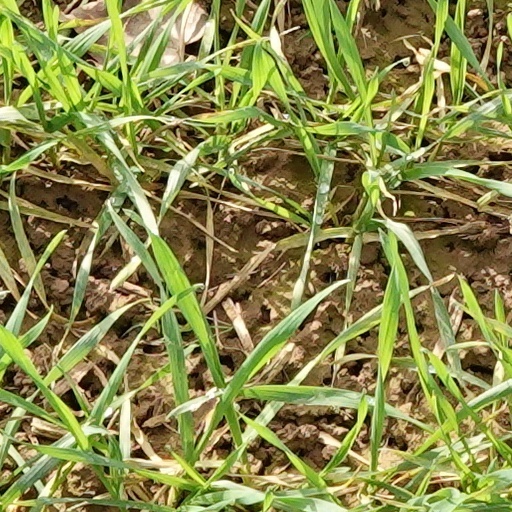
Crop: wheat